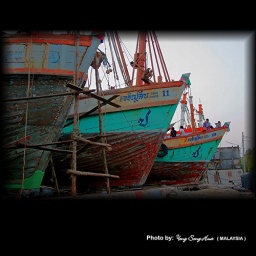
These fishing boats was in boat yard under repairing, Photo taken at Ban Khlon Dan, Samut Prakan, Thailand.